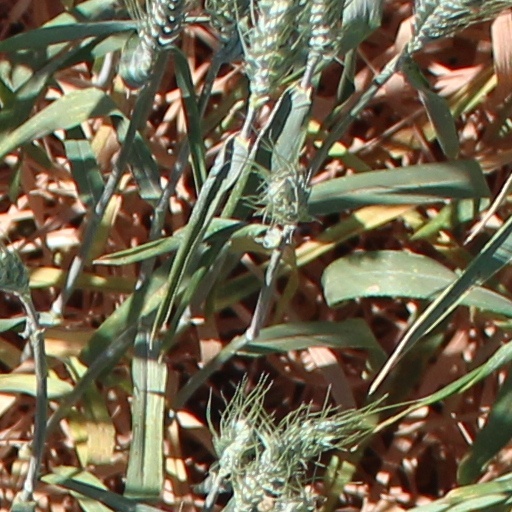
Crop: wheat